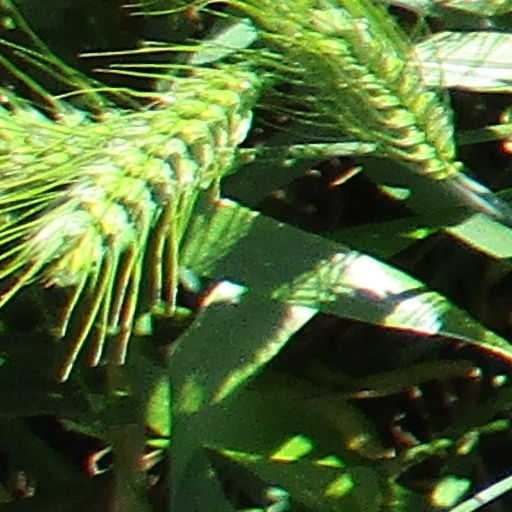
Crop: wheat